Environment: real
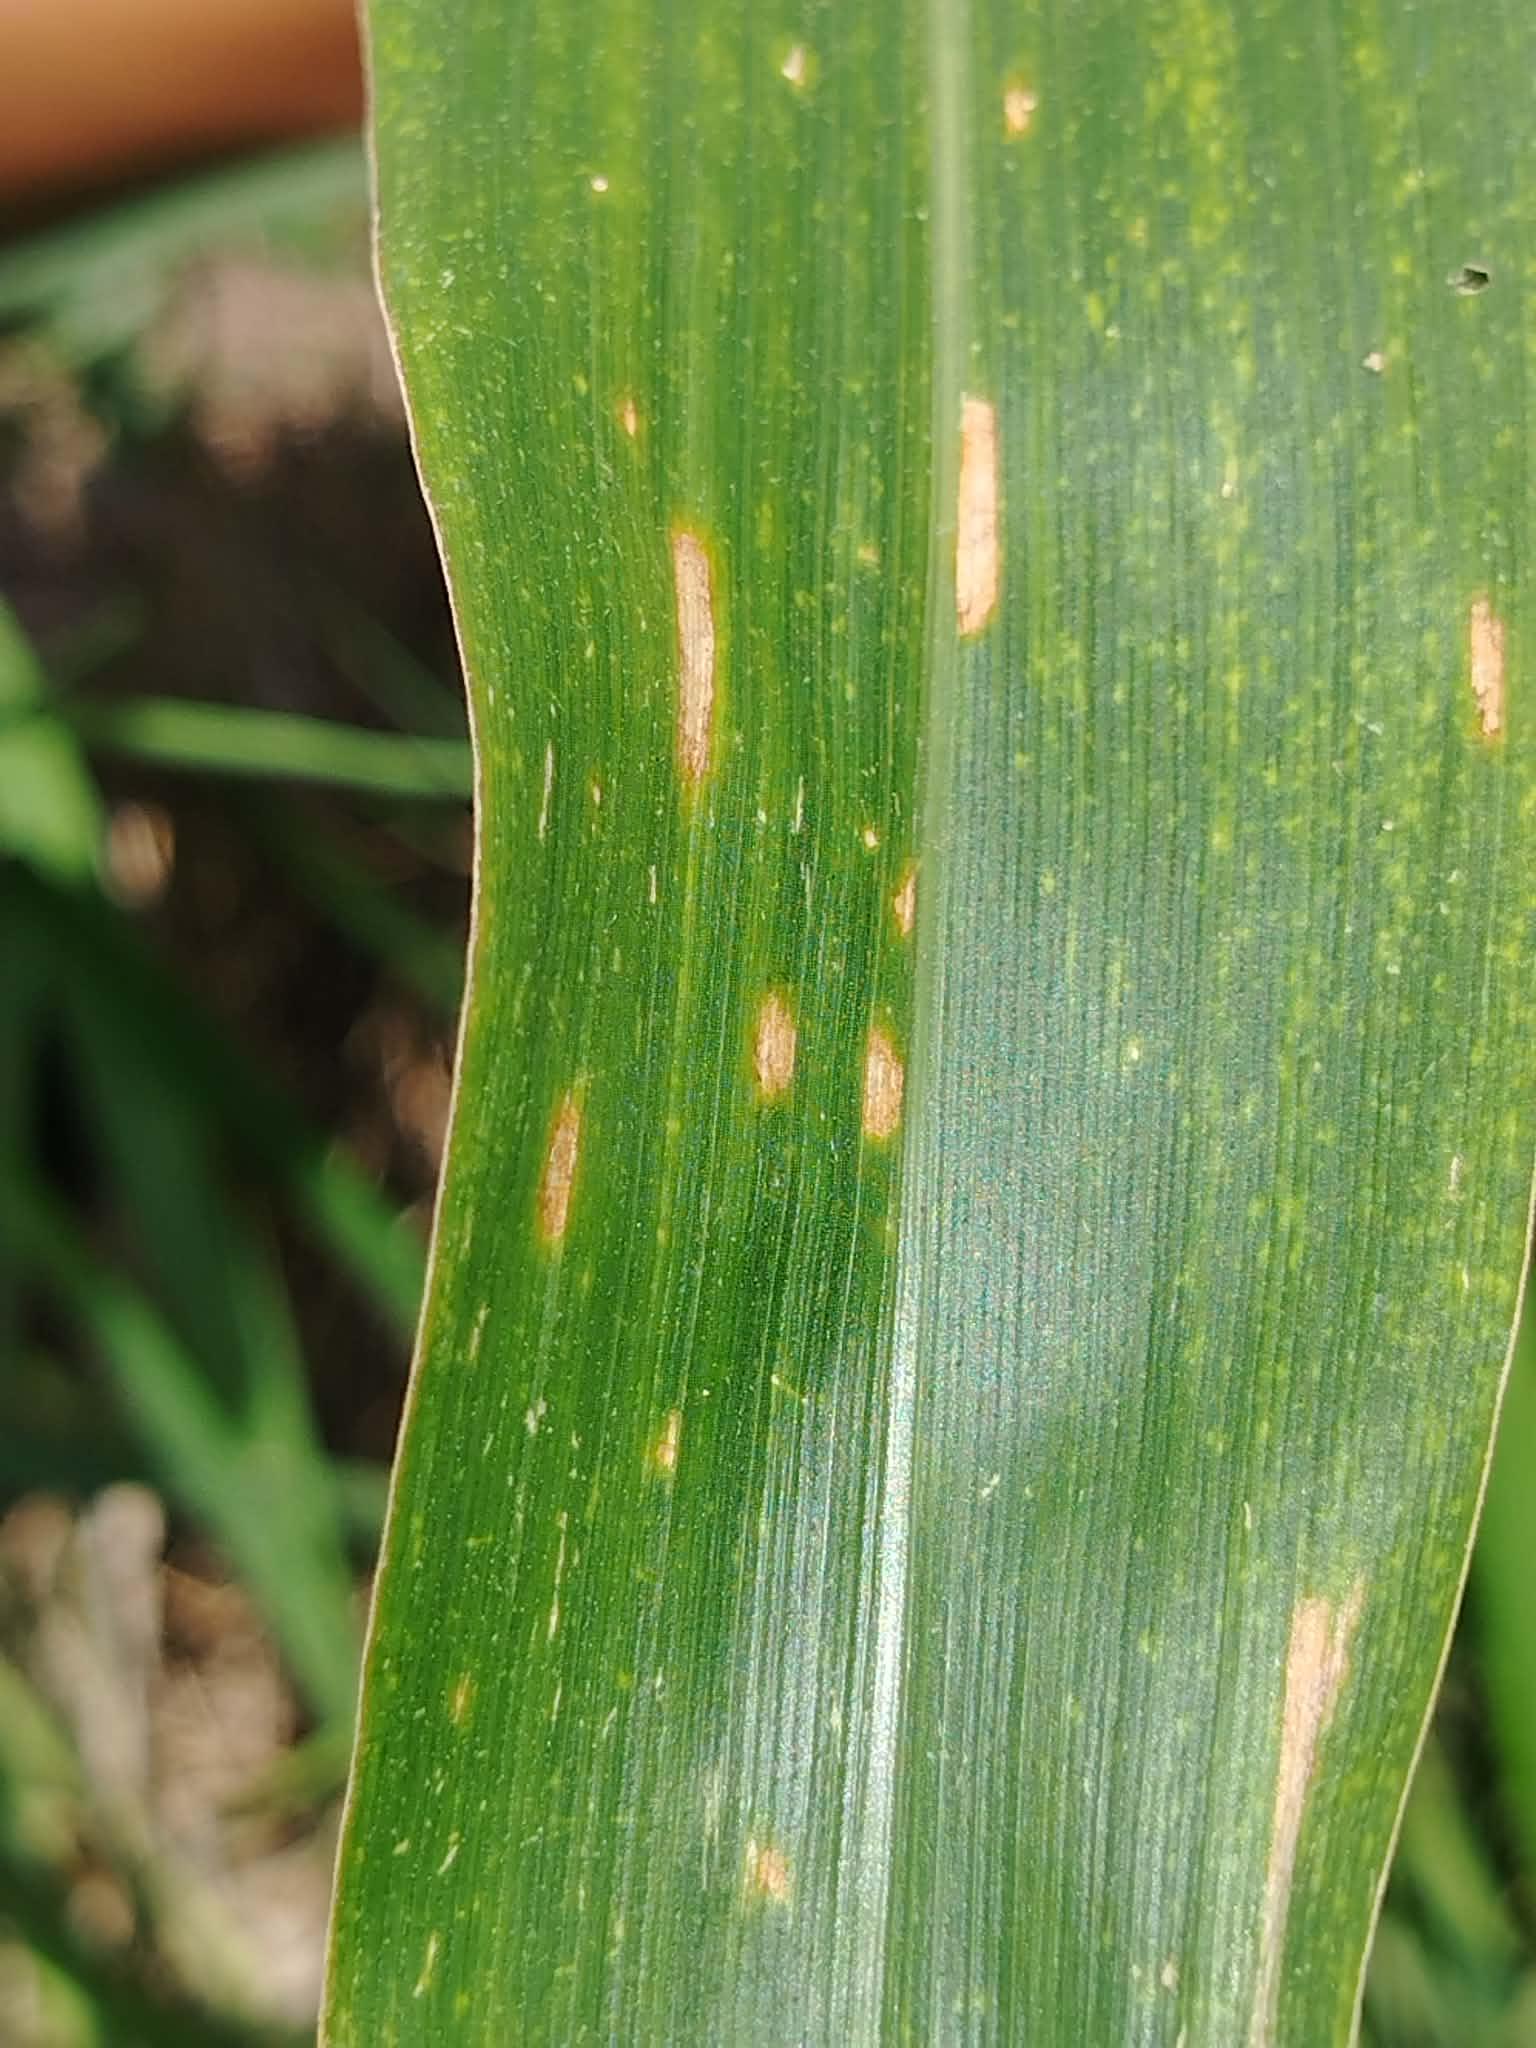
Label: gray_leaf_spot